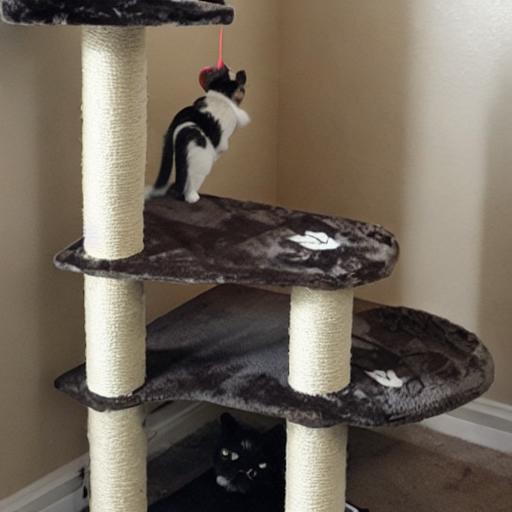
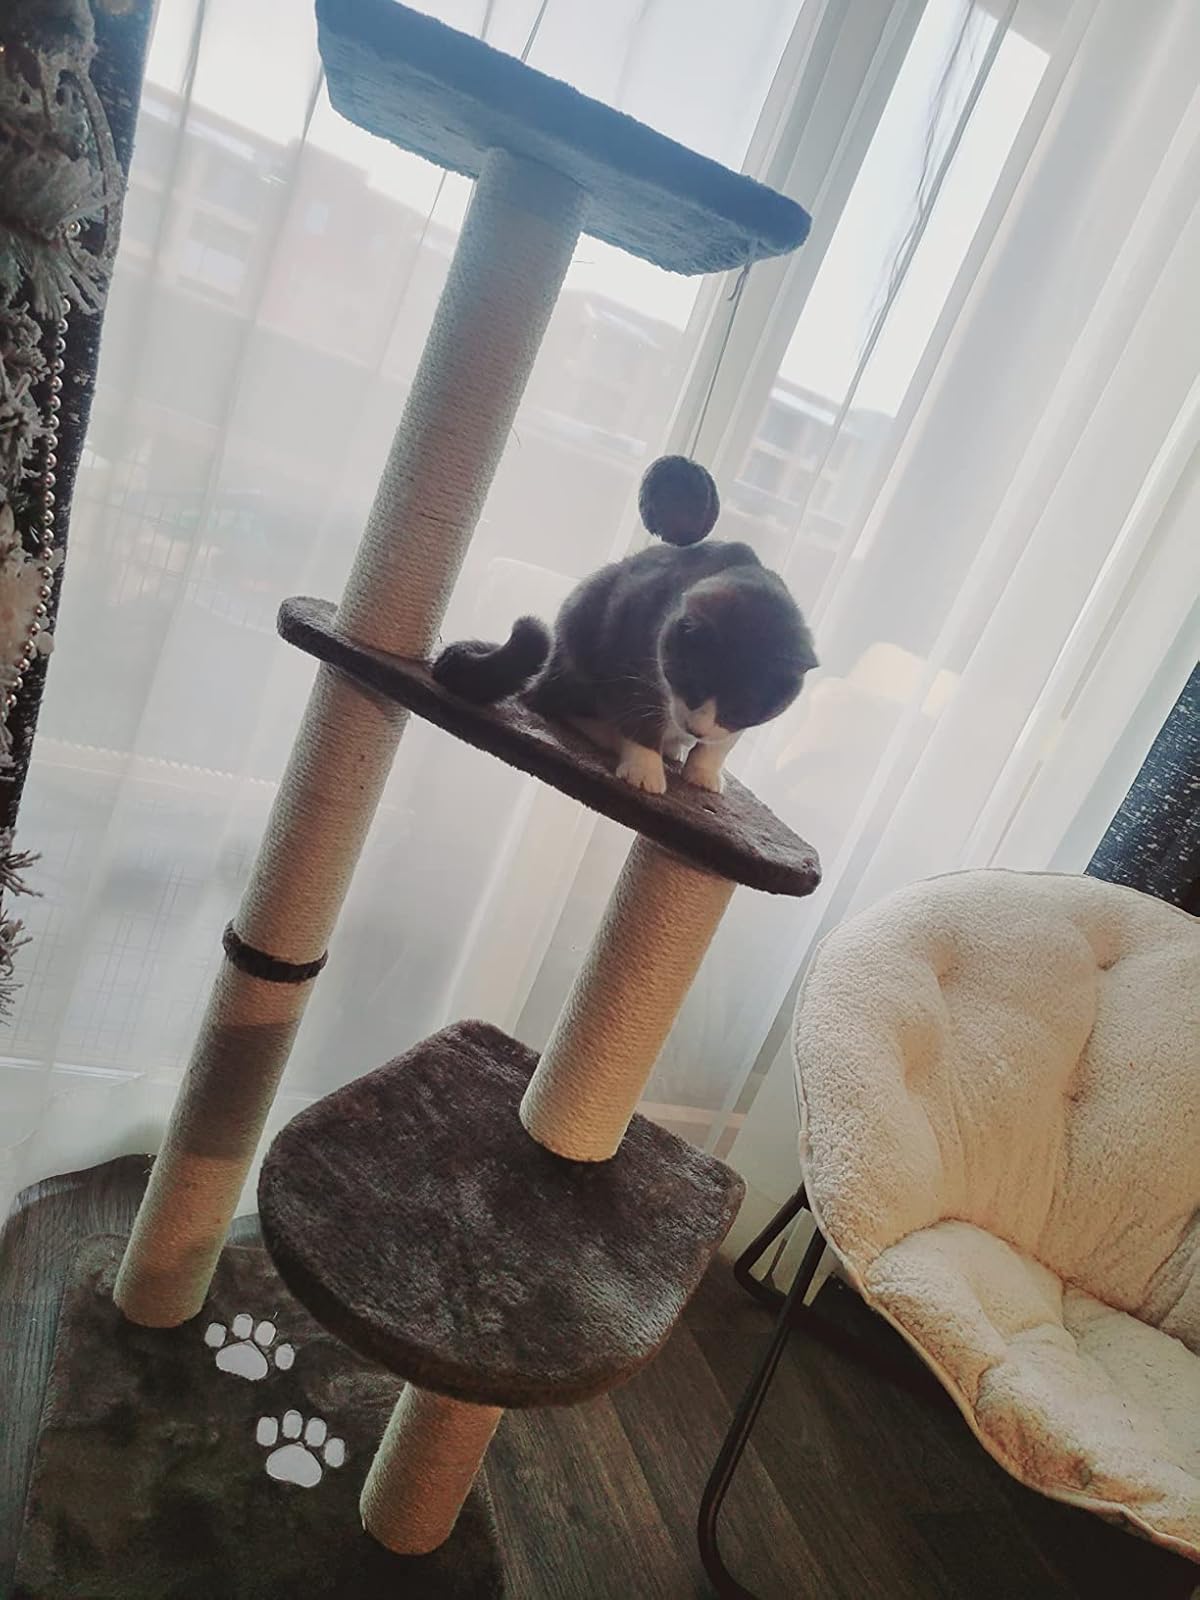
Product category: items_cat tree
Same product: no